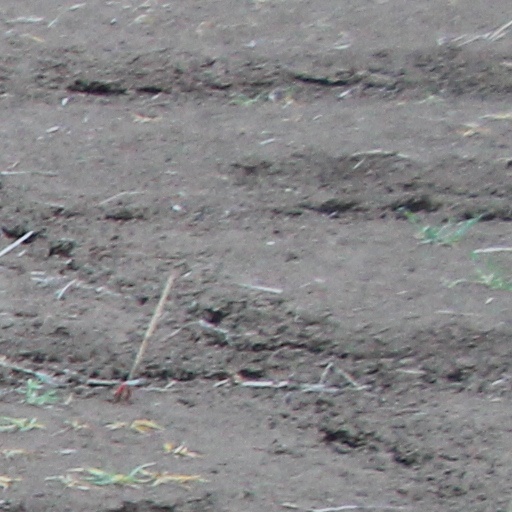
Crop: wheat